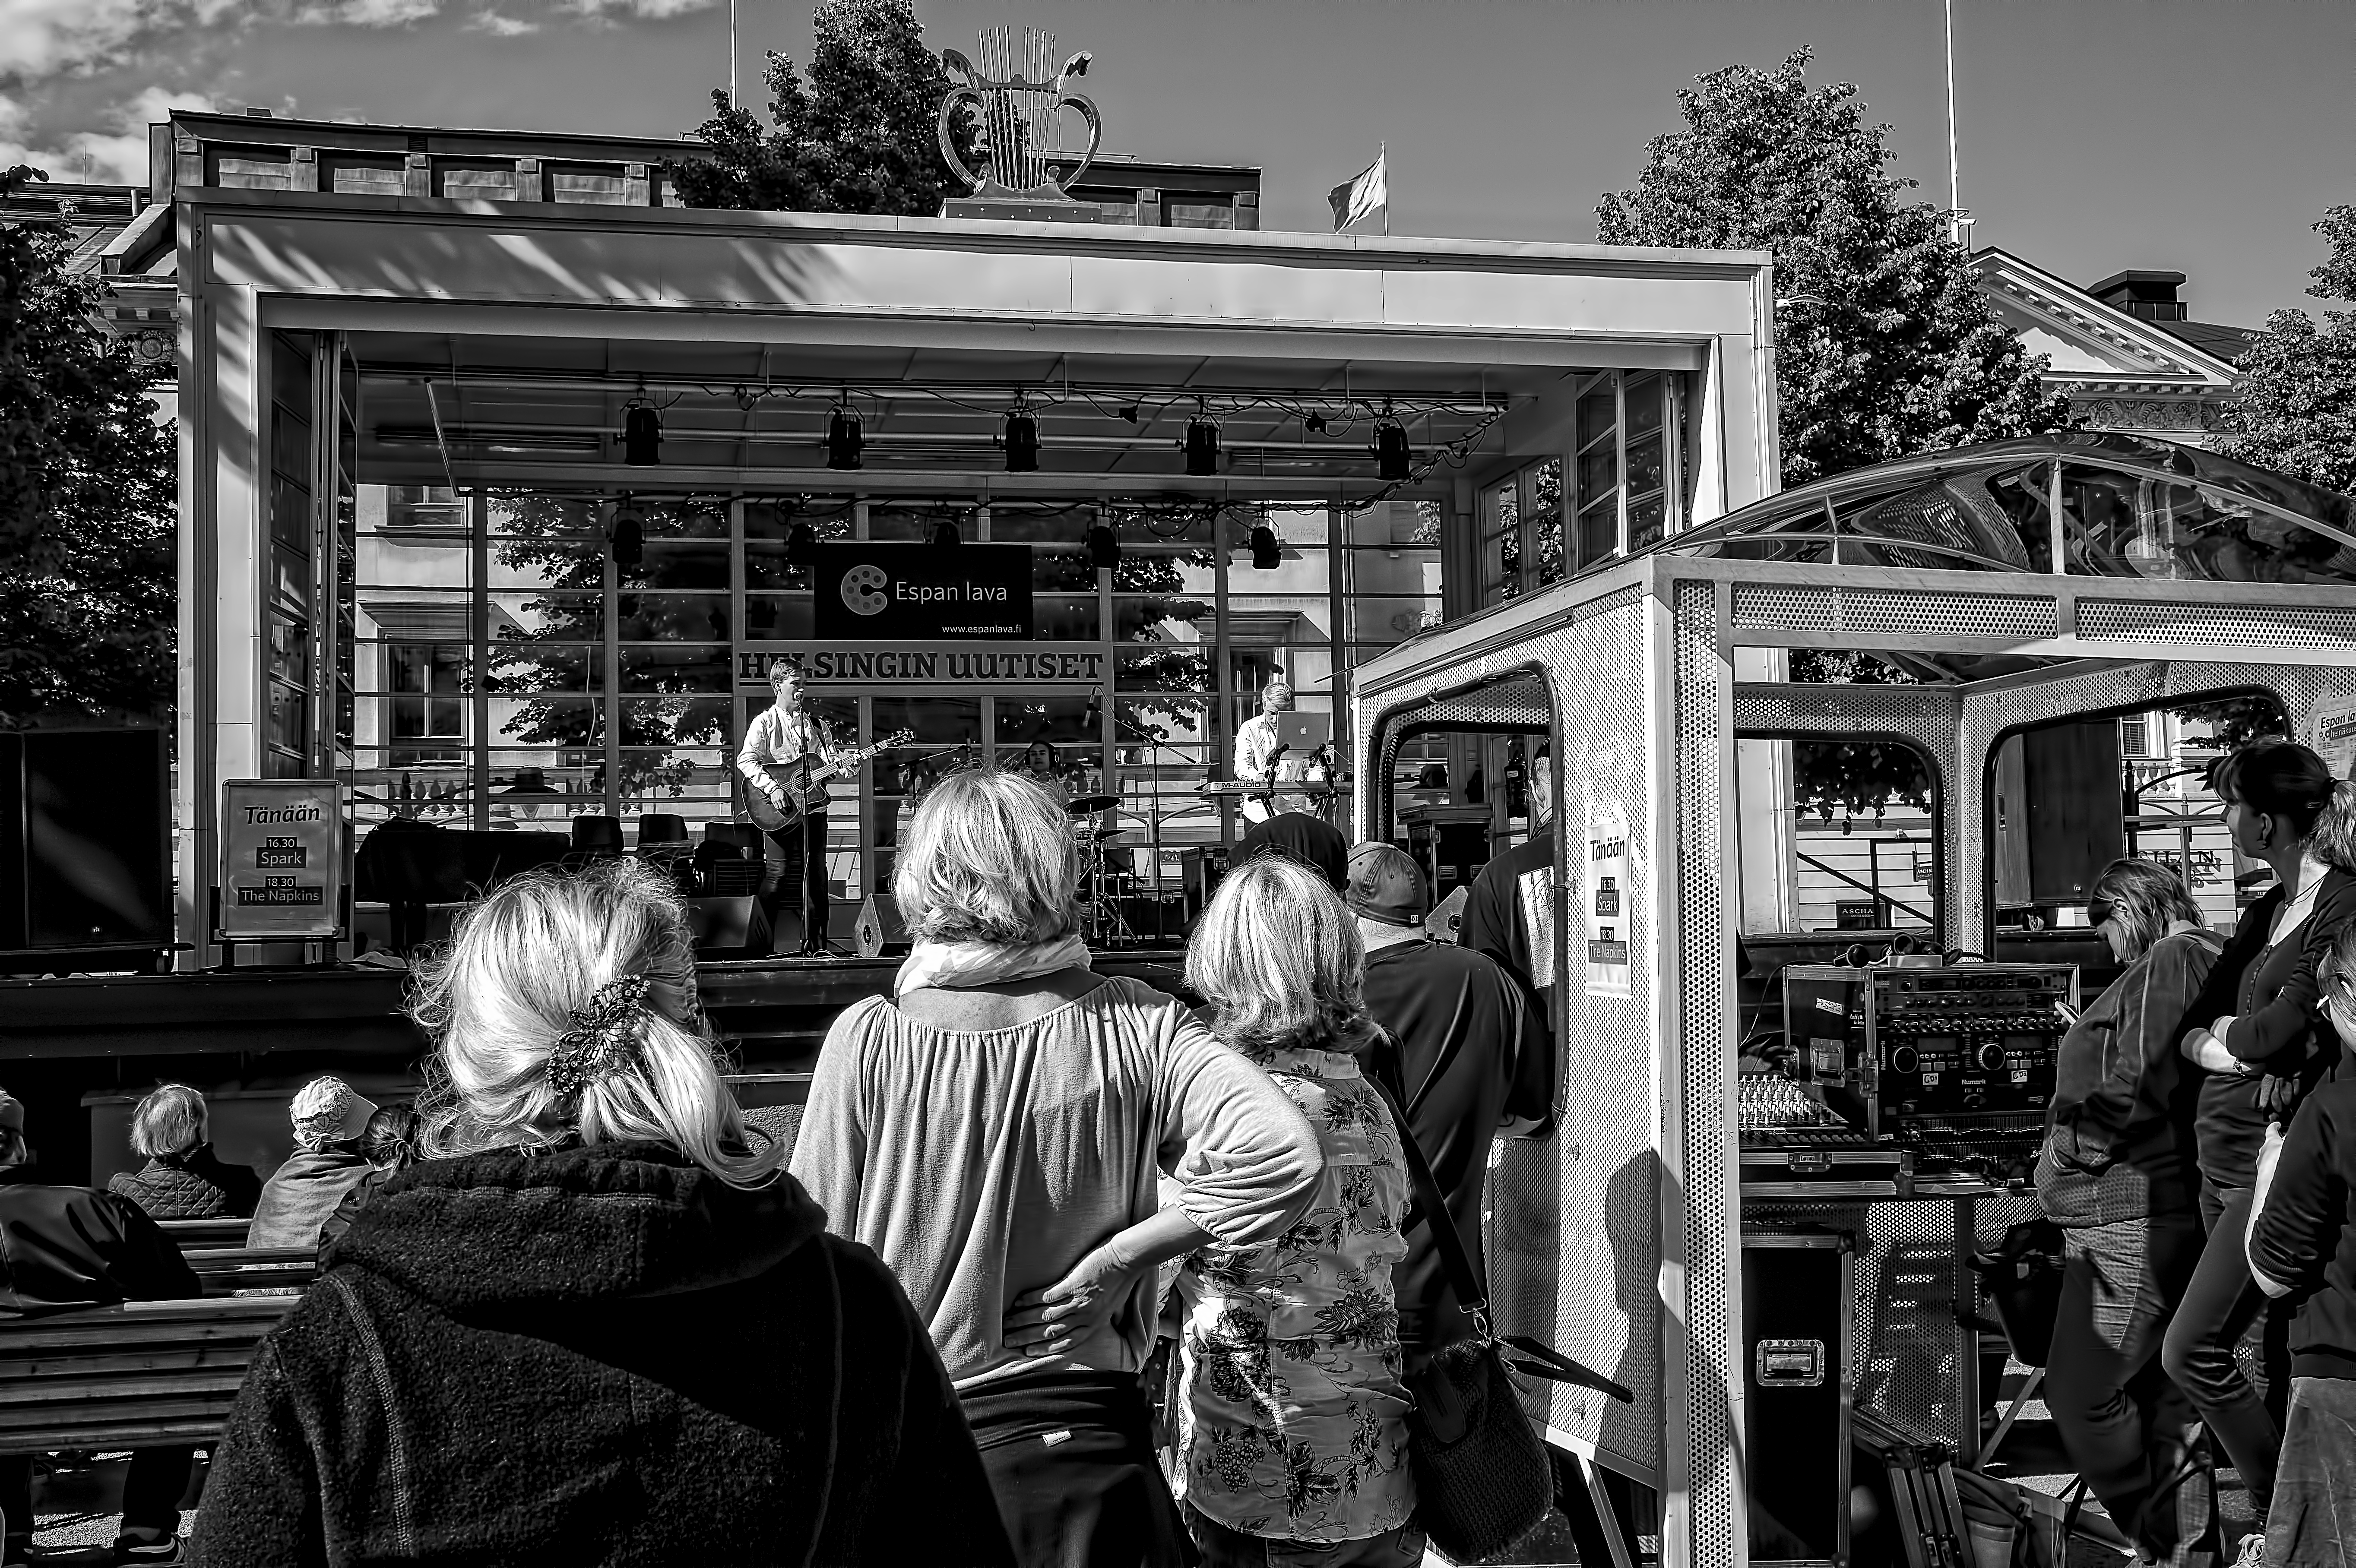
black and white, people, road, white, street, crowd, spark, transport, concert, band, park, black, monochrome, public transport, free, photograph, finland, helsinki, lava, esplanadi, espan, urban area, monochrome photography